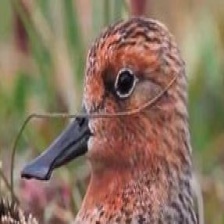
Species: SPOON BILED SANDPIPER
Scientific name: CALIDRIS PYGMAEA
ImageNet parent category: red-backed_sandpiper